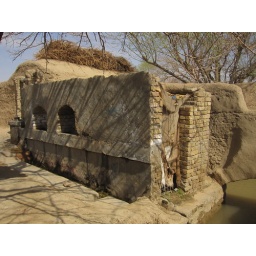
A house by the river